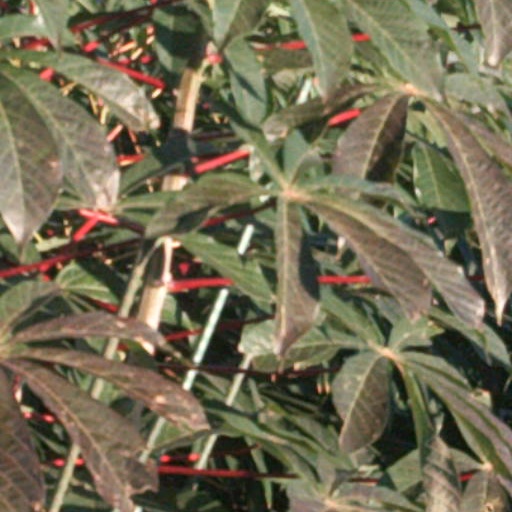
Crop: cassava